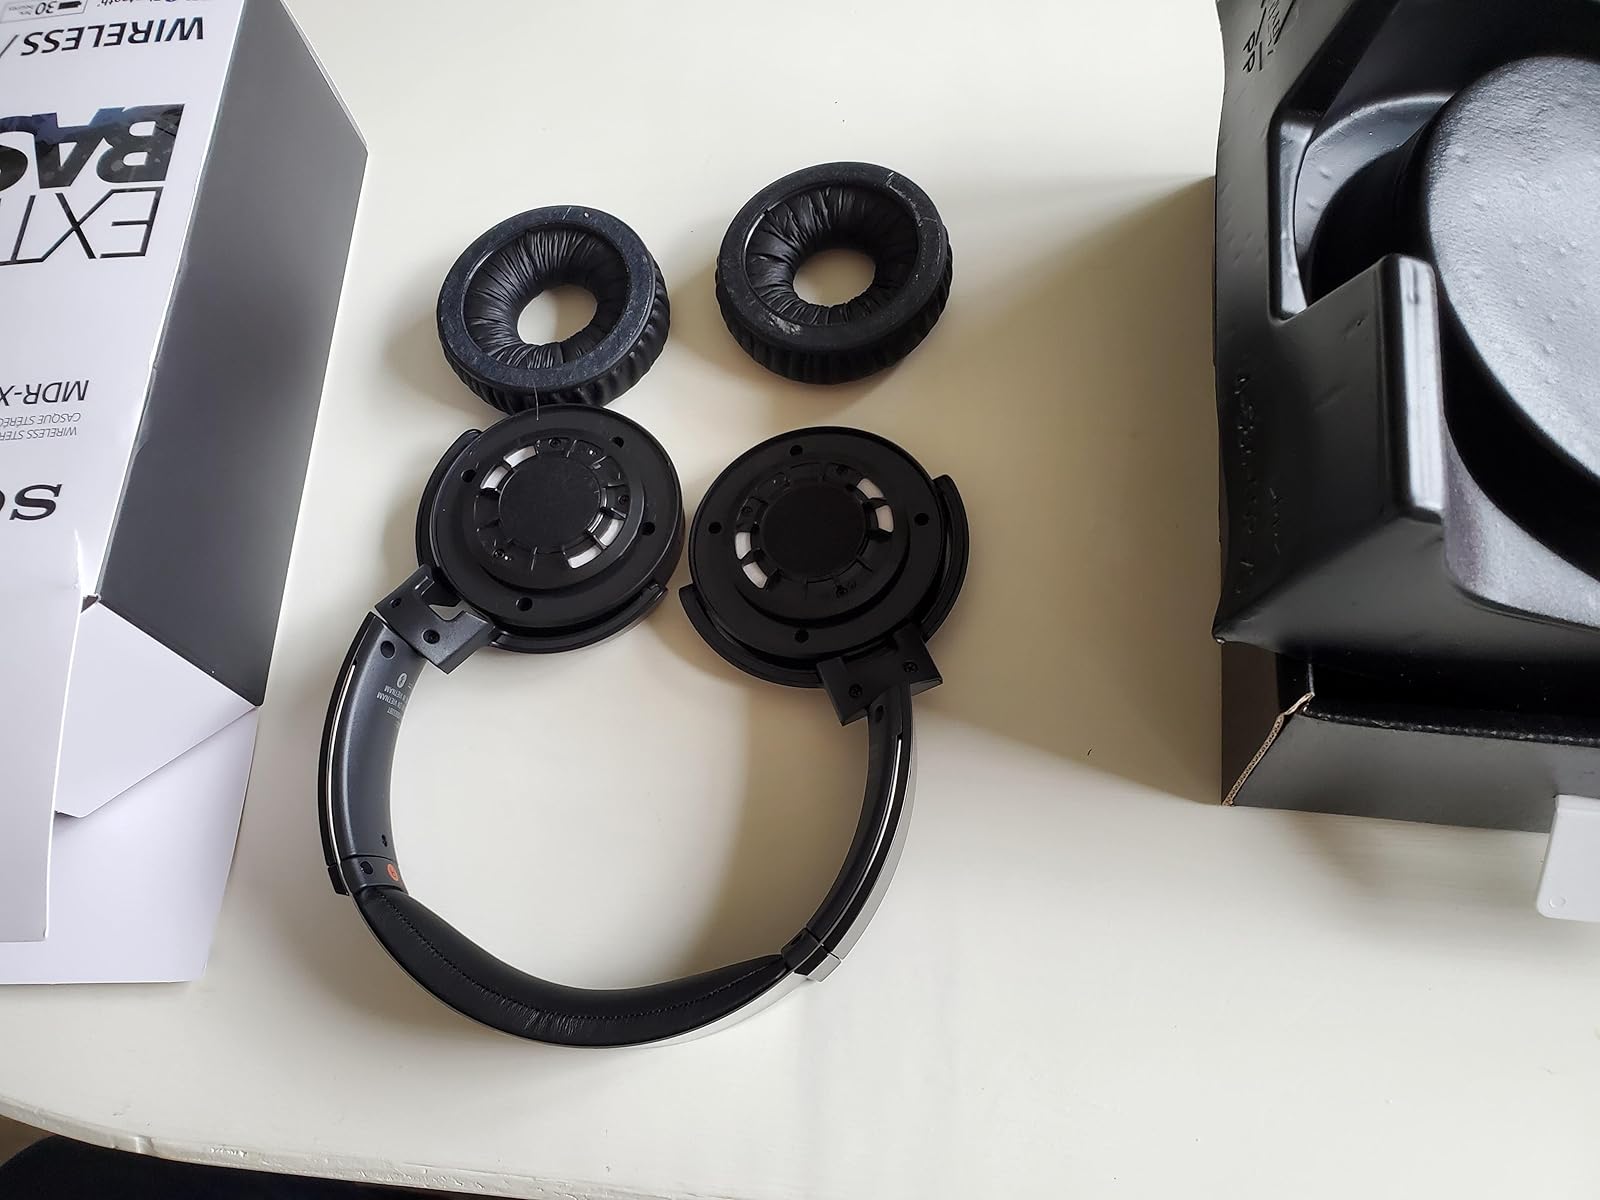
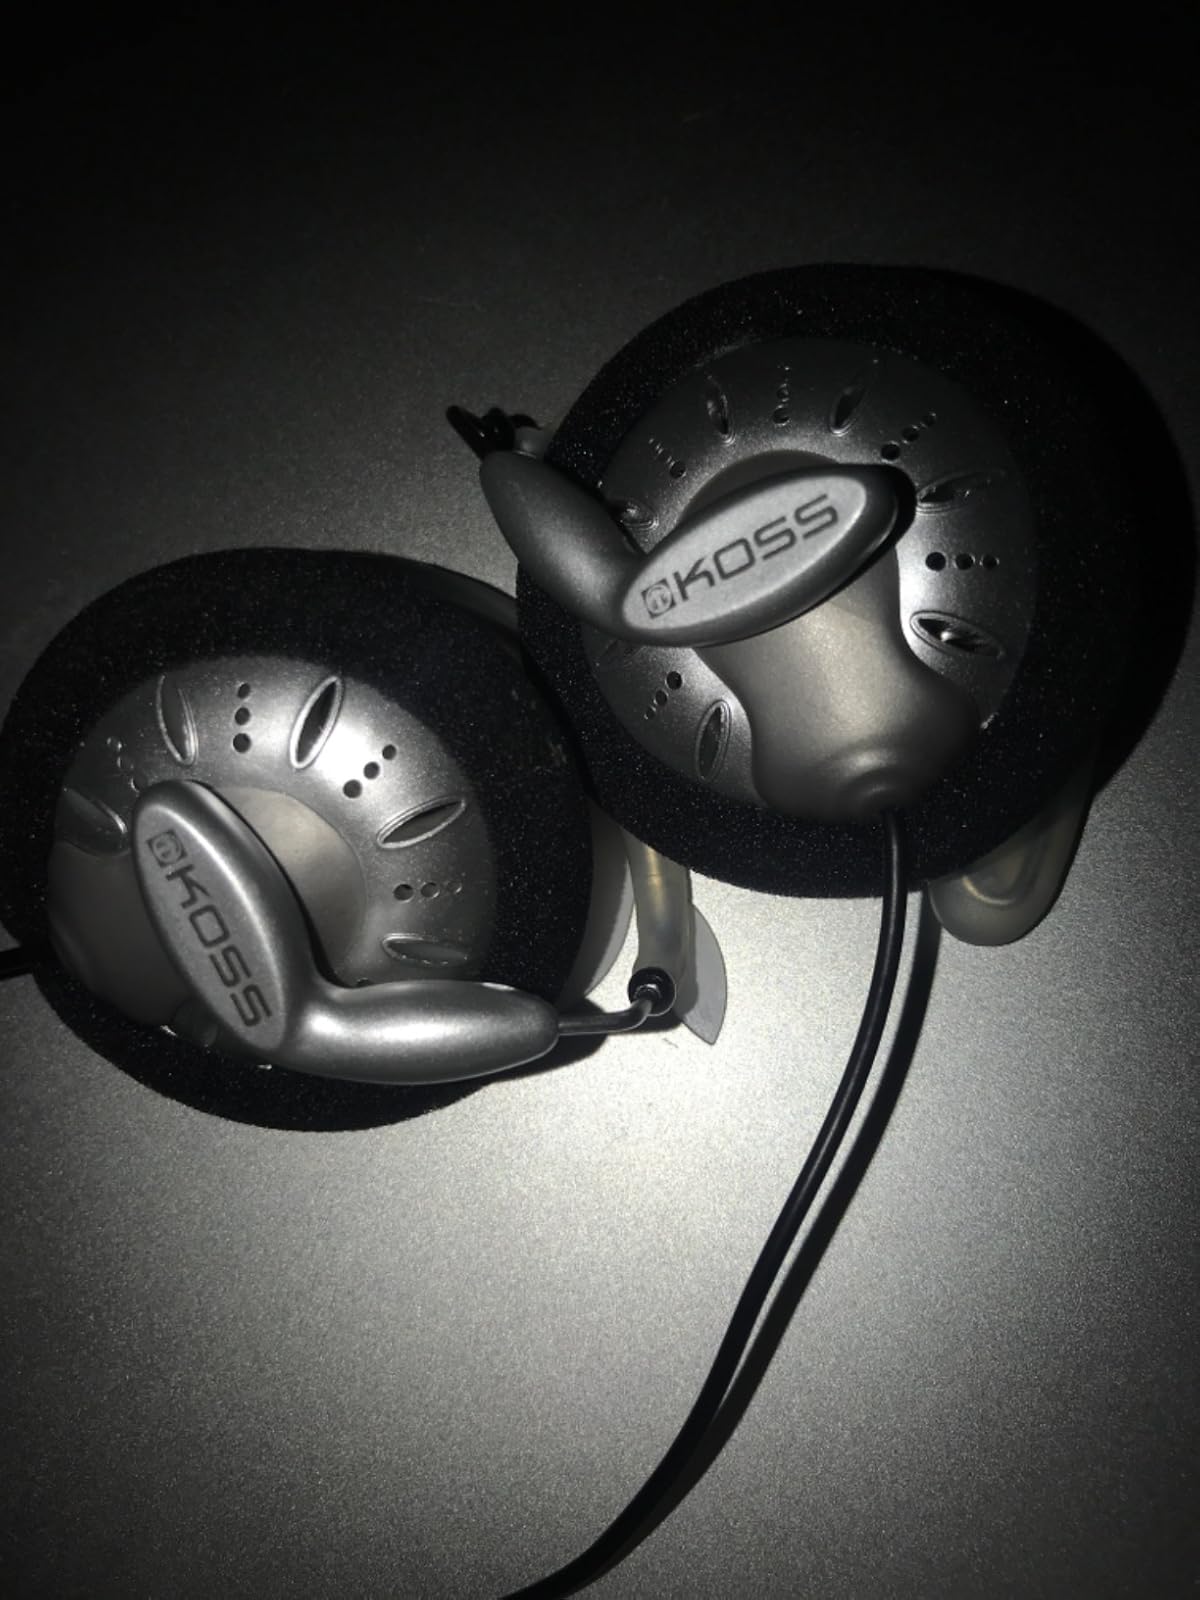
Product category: headphones
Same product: no